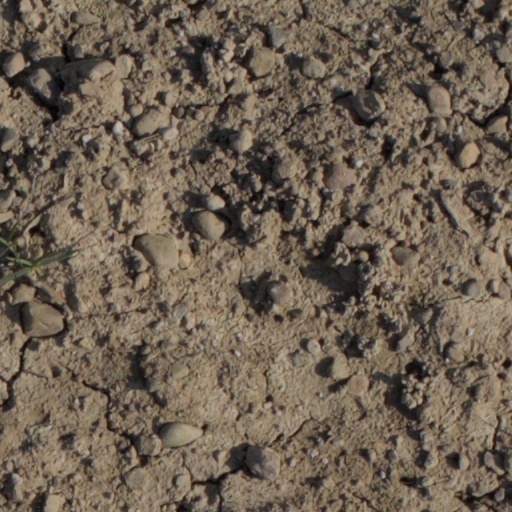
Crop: wheat